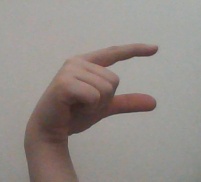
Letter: dal